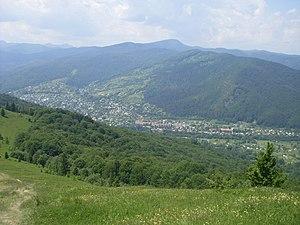
Yaremtche est une ville et une station thermale de l'oblast d'Ivano-Frankivsk, en Ukraine. Sa population s'élevait à 8 094 habitants en 2019.